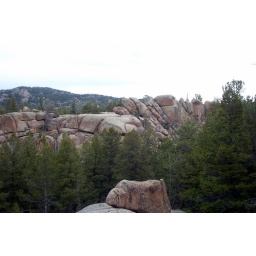
Taken while hiking the turtle rock trail in the Vedauwoo area